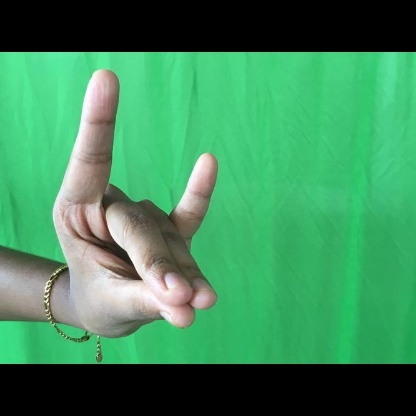
Mudra: Simhamukham